Let's All Go Down the Strand

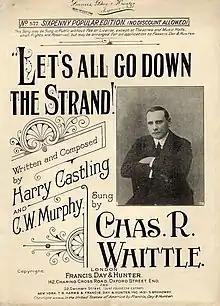
1909 sheet music, published in the United States

"Let's All Go Down the Strand" is a popular British music hall song of the late 19th and early 20th centuries, written by Harry Castling and C. W. Murphy. It was first performed by Castling, and was published in 1909. It was inspired by the Strand, a street in Westminster, Central London, that in the late 19th century became a centre for theatres, hotels and music halls. The song has three verses describing people trying to persuade others to abandon their current plans to "go down the Strand". The first verse is about a group of tourists planning a trip to Germany, the second about prisoners in jail and the third about sailors returning with Ernest Shackleton from a polar expedition. The song was popular with British soldiers in the First World War. A refrain of "have a banana", not included in the published lyrics, was often interposed after the first line of the chorus. Sometimes "Gertie Gitana" was sung instead, leading to the use of "Gertie" as rhyming slang for the fruit. A version was released by rock band Blur in 1993.